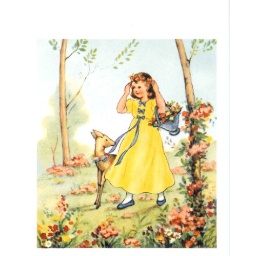
The girl in the forest